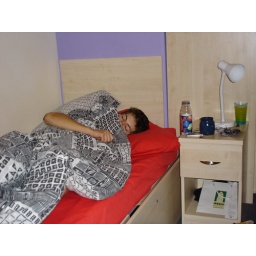
Sleathmeister takes refuge in his bed after necking half a bottle of vodka, Seth Armstrong-style